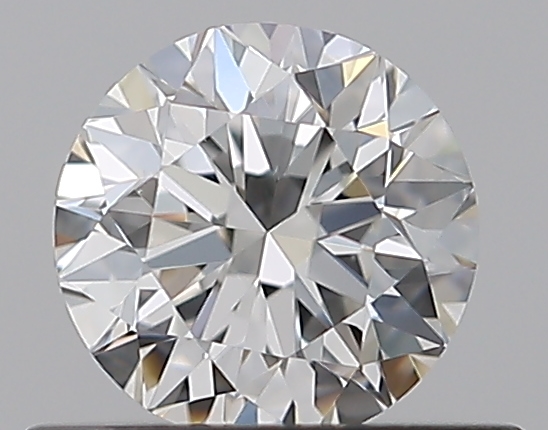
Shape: round
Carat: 0.5
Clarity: VVS1
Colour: G
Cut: VG
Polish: EX
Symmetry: VG
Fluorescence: N
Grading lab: GIA
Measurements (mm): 4.94 x 5.01 x 3.2